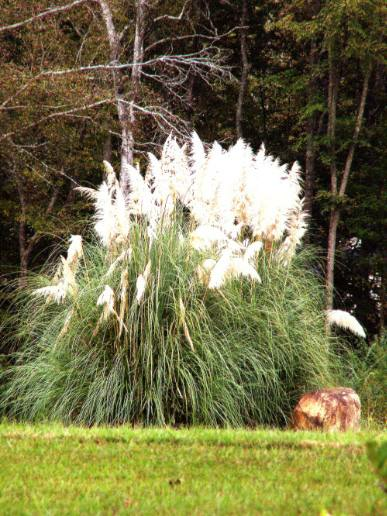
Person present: No